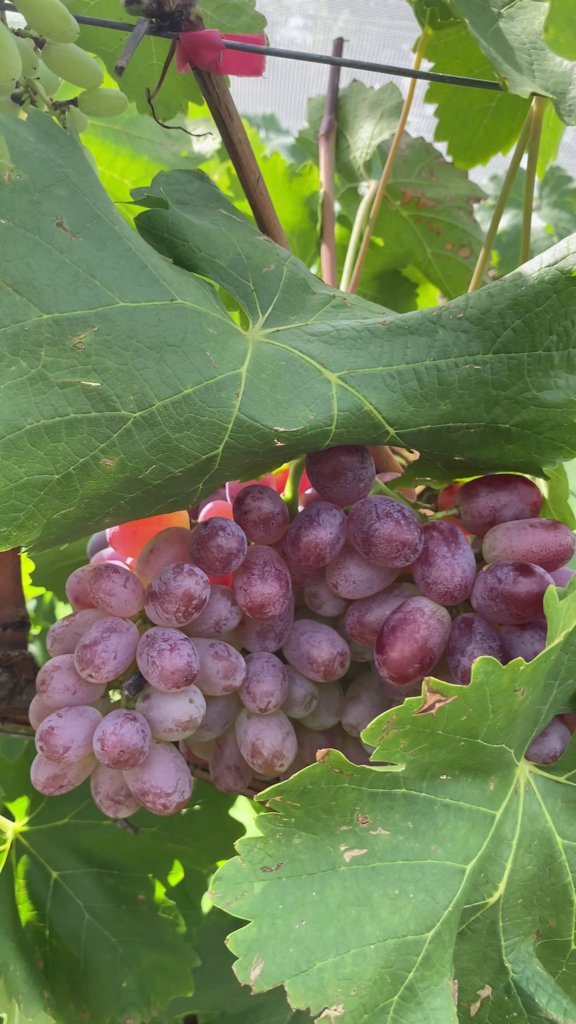
Berries visible: 79
Grape clusters: 2